EasyGo

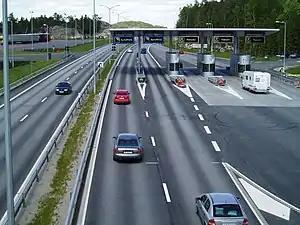
Toll collection area at Svinesund (AutoPASS in blue lanes)

EasyGo is a joint venture between Norway, Sweden, Denmark and Austria, that enables use of a single electronic toll tag on toll roads, ferries and bridges in all the member countries. The purpose of EasyGo is to enable the use of one OBE for payment when driving through any toll facility one might encounter on the way through Northern Europe and Austria.